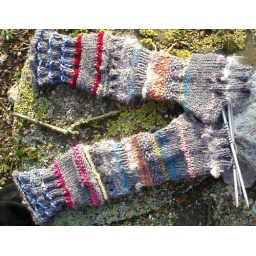
To protect against the cold glass surface of a PC / keyboard table!